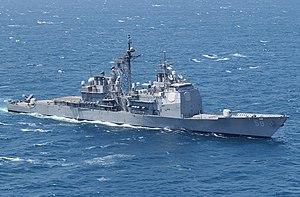
Le Carrier Strike Group Eleven, abrégé CSG-11 ou CARSTRKGRU 11, est l'un des 6 groupes aéronavals de l'U.S. Navy affecté à la Flotte du Pacifique. Initialement basé à San Diego, il a rejoint la base aéro-navale de North Island en 2010. Il est rattaché administrativement à la 3ᵉ Flotte et ses déploiements opérationnels se font au profit de la 7ᵉ flotte et de la 5ᵉ flotte. La désignation de Carrier Strike Group date de 2004.
L'incident du Nimitz concerne une rencontre radar et visuelle entre des pilotes de chasse américains du groupe aéronaval 11 en 2004 et un objet volant non identifié. La rencontre comporte notamment un engagement de l'ovni par le commandant du 41ᵉ escadron de chasseurs d'assaut et son officier de systèmes d'armes.